22nd Armoured Brigade (United Kingdom)

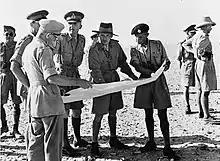
Lieutenant-Generals Bernard Montgomery, the new commander of the Eighth Army, and Brian Horrocks, the new GOC XIII Corps, discussing troop dispositions at 22nd Armoured Brigade HQ, 20 August 1942. The brigade commander, Brigadier "Pip" Roberts is on the right (in beret).

On 4 March 1942 22nd Armd Bde was reorganised as an independent Brigade Group, with supporting artillery, engineer, transport and medical units. It returned to the front on 17 April 1942 under XXX Corps, coming under the command of 1st Armd Division on 23 April. The Battle of Gazala began on 26 May when Rommel tried to outflank the Gazala Line of defensive 'boxes'. XXX Corps moved south to give battle the following day. Before 22nd Armd Bde had got far it was attacked by both of the Afrika Korps' Panzer divisions, and it was ordered to fall back to the 'Knightsbridge' box, with the loss of 30 tanks and several guns. From Knightsbridge the brigade was able to attack the Germans' right flank, dealing some sharp blows. 22nd Armoured Bde spent the next day watching the immobile 15th Panzer Division (which was out of fuel). On 29 May the Axis armour began to close in around Knightsbridge, and 22nd Armd Bde sent two regiments to help 2nd Armd Bde in a fierce armour and artillery action fought in a sandstorm. By evening both sides were battered and exhausted. On 30 May 22nd Armd Bde made unsuccessful attacks on the enemy anti-tank (A/T) screen. By now the battle had become a succession of confused armoured actions in the 'Cauldron' amidst the defensive boxes occupied by the infantry. Eight Army made a new attack on the Cauldon on 4/5 June: 22nd Armd Bde had simultaneously to attack enemy armour and assist 9th Indian Infantry Bde. The attack began in moonlight at 02.50 and at first went well, 9th Indian Bde and 107th Rgt RHA of 22nd Armd Bde taking its opening positions, but the Axis positions were further back than realised, and the brigade's armour (156 Crusader, Stuart and Grant tanks) ran into the concentrated fire of the enemy's artillery and a panzer counter-attack. The tanks could give no aid to 9th Indian Bde, which was pushed off its objectives, and at the end of the day 22nd Armd Bde withdrew to Leaguer with the loss of some 60 tanks. The following day the infantry and artillery, including 107th Rgt RHA, were overrun in the Cauldron.